Ben Rhydding railway station

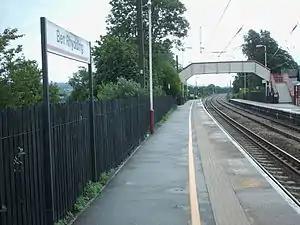
Platform 2

Ben Rhydding railway station serves the Ben Rhydding area of Ilkley, West Yorkshire; it is situated about a mile east of the town centre. It is on the Wharfedale Line, between Ilkley and Leeds/Bradford Forster Square, it is served by Class 331 and Class 333 electric multiple units (EMUs) run by Northern Trains, who also manage the station. It is north-west of Leeds, and east of Ilkley railway station.